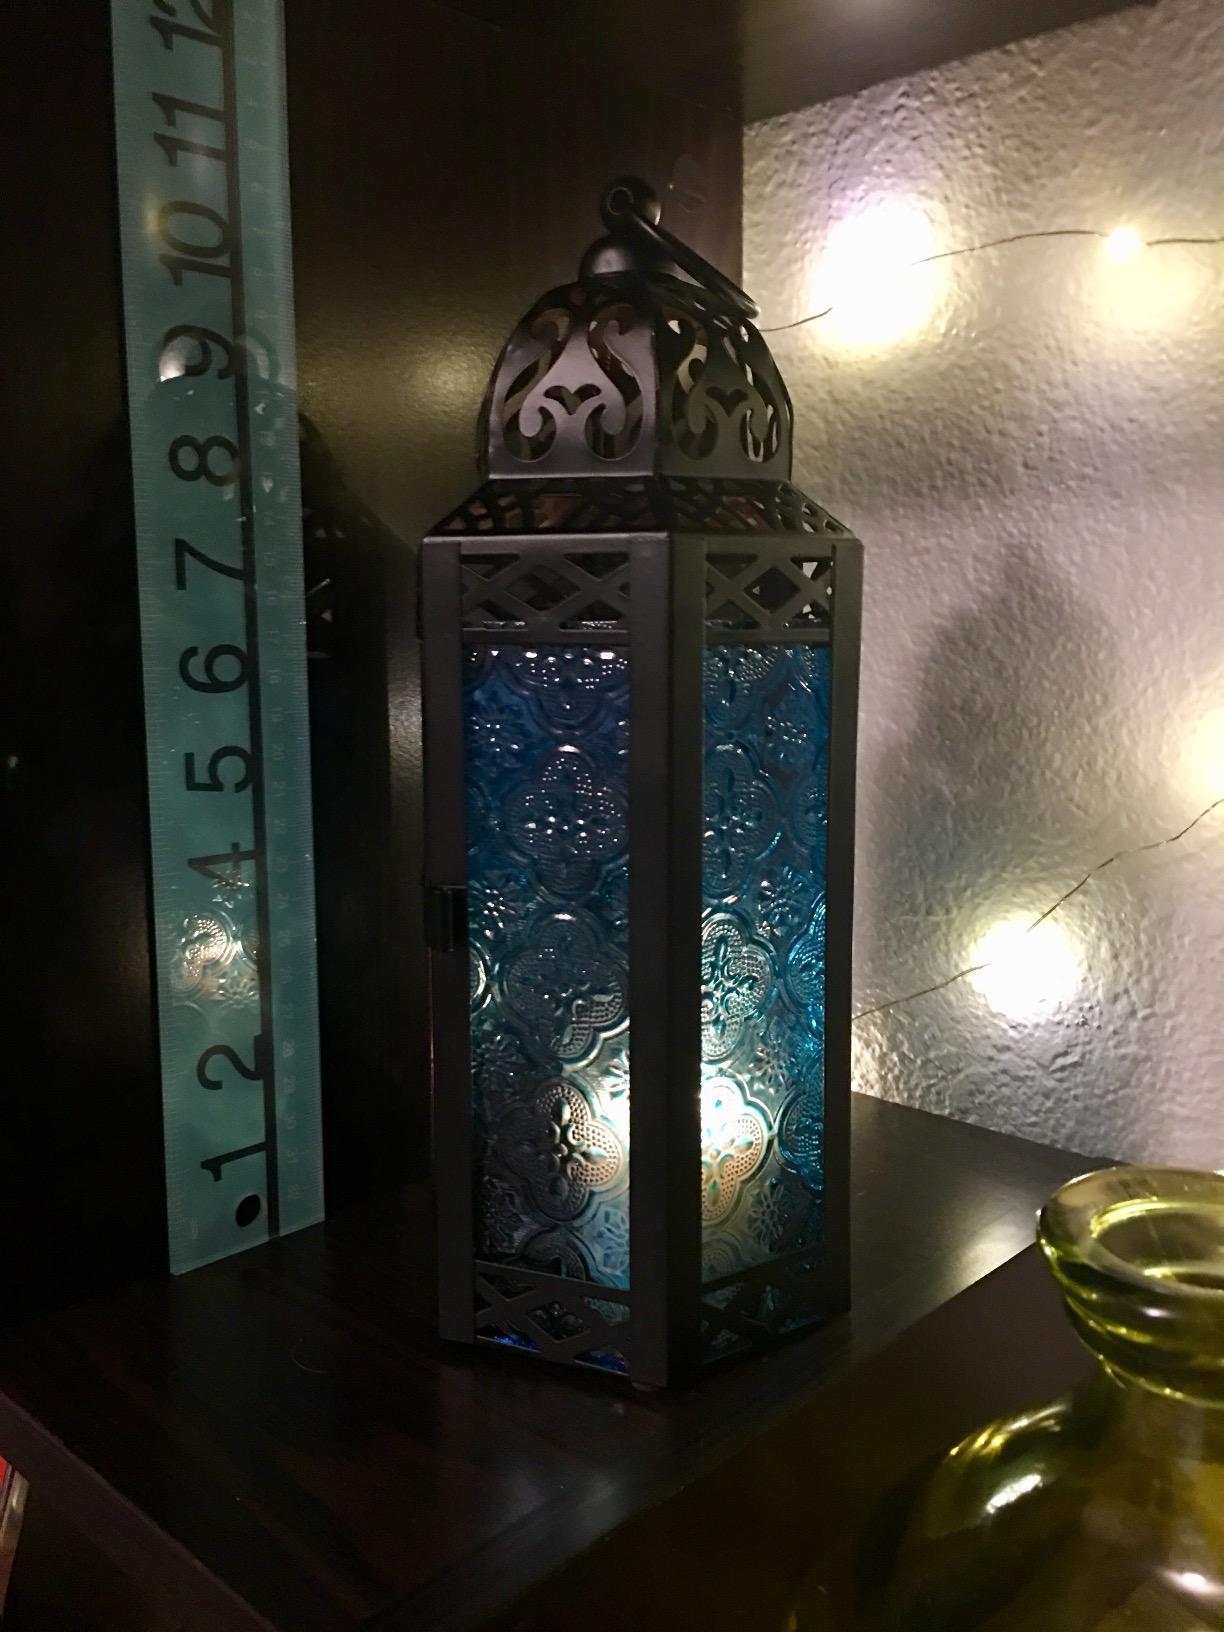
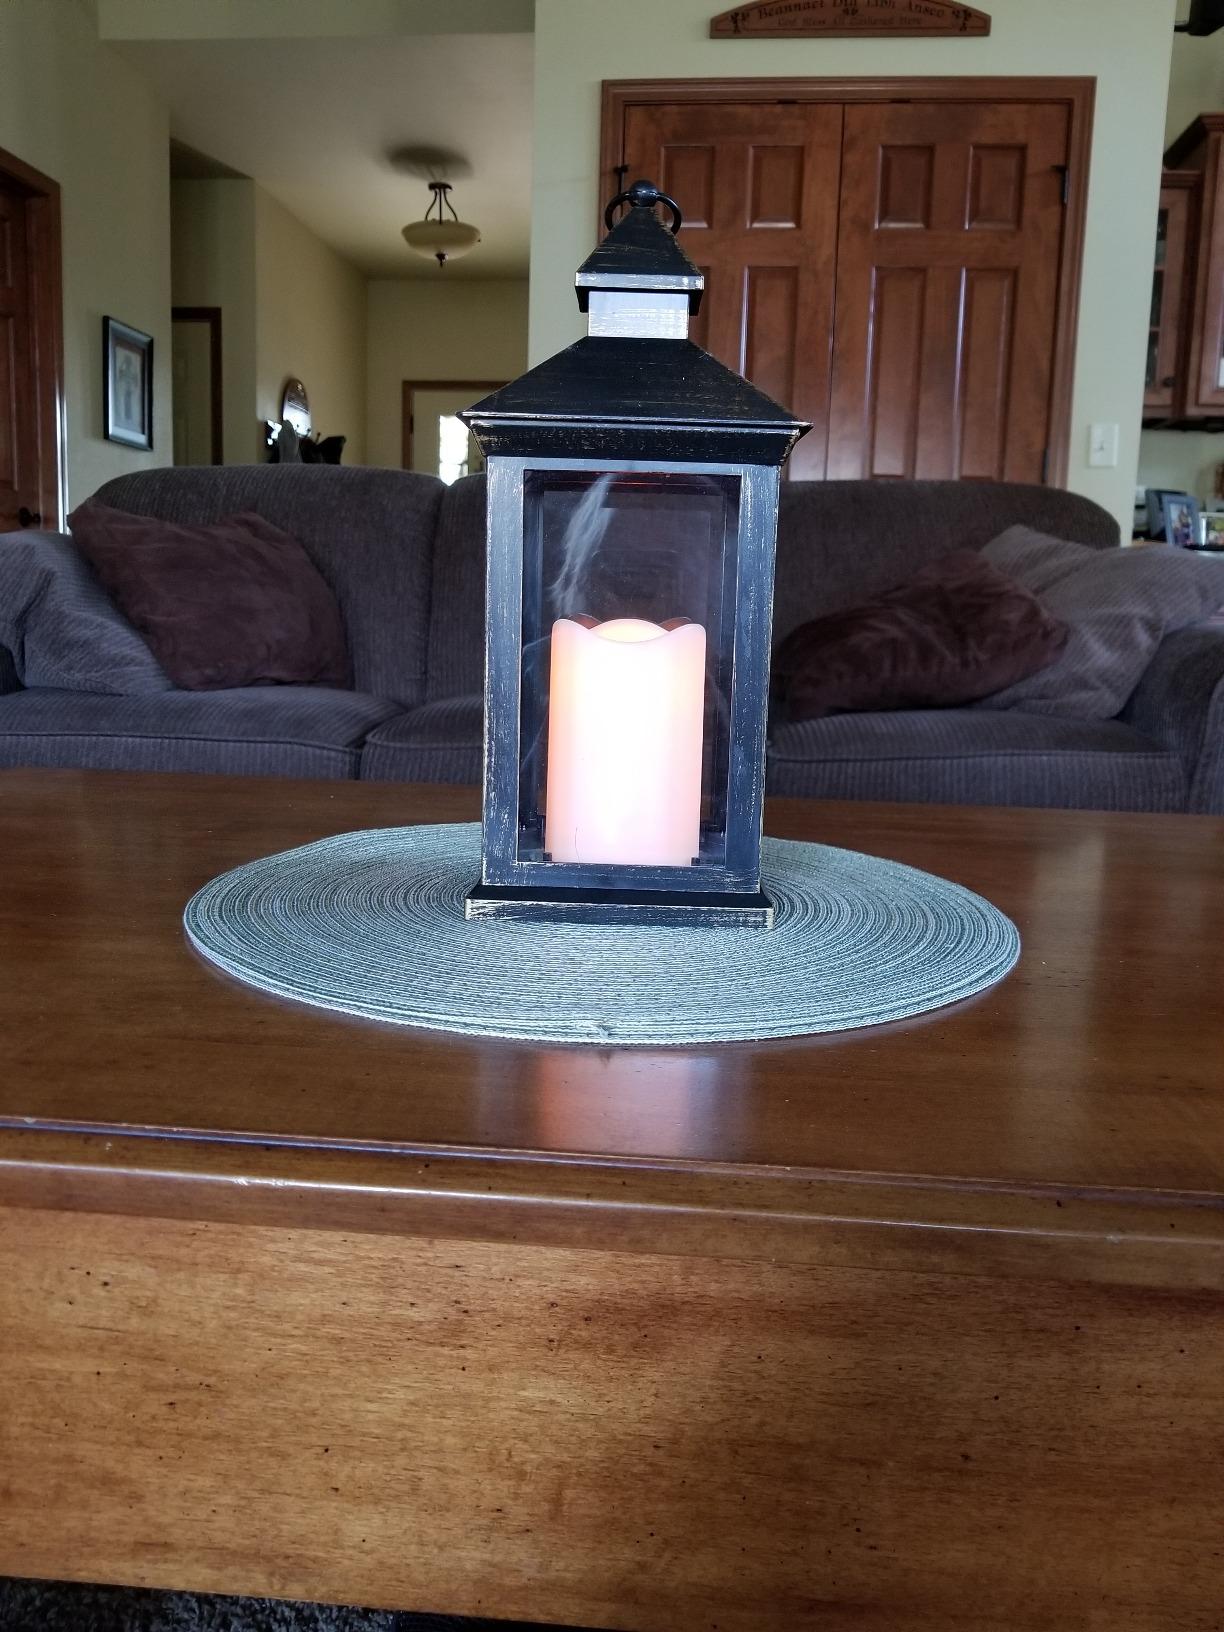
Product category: lantern
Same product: no